Alegría (Cirque du Soleil)

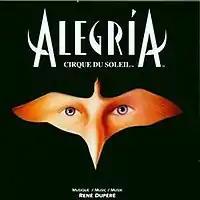
The original album artwork of Alegría, 1994

The soundtrack was composed by René Dupéré, who had composed for previous productions including "Nouvelle Expérience", "Saltimbanco" and "Mystère".